Ruth Mary Reynolds

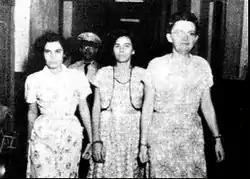
The arrest of Nationalists (L to R) Carmen María Pérez Gonzalez, Olga Viscal Garriga and Ruth Mary Reynolds.

Ruth Mary Reynolds (February 29, 1916 – December 2, 1989) was an American educator, political and civil rights activist who embraced the ideals of the Puerto Rican Nationalist Party. She was incarcerated in "La Princesa" Prison for sedition during the Puerto Rican Nationalist Party Revolts of the 1950s. As one of the founders of the organization known as the "American League for Puerto Rico's Independence," she devoted many years of her life to the cause of Puerto Rico's independence from the United States after her release from prison.